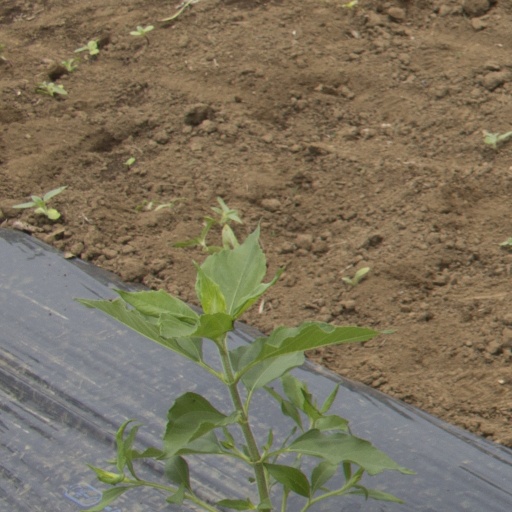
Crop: Jerusalem artichoke